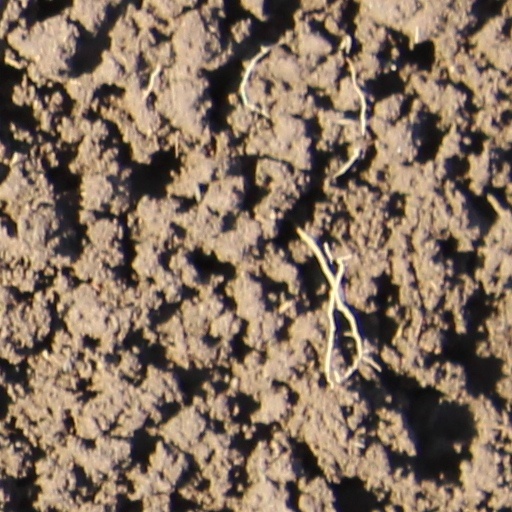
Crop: wheat